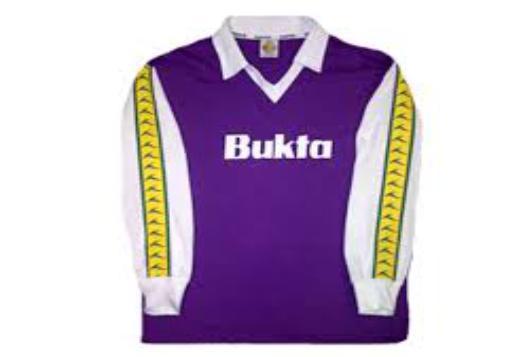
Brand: bukta
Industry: Clothes